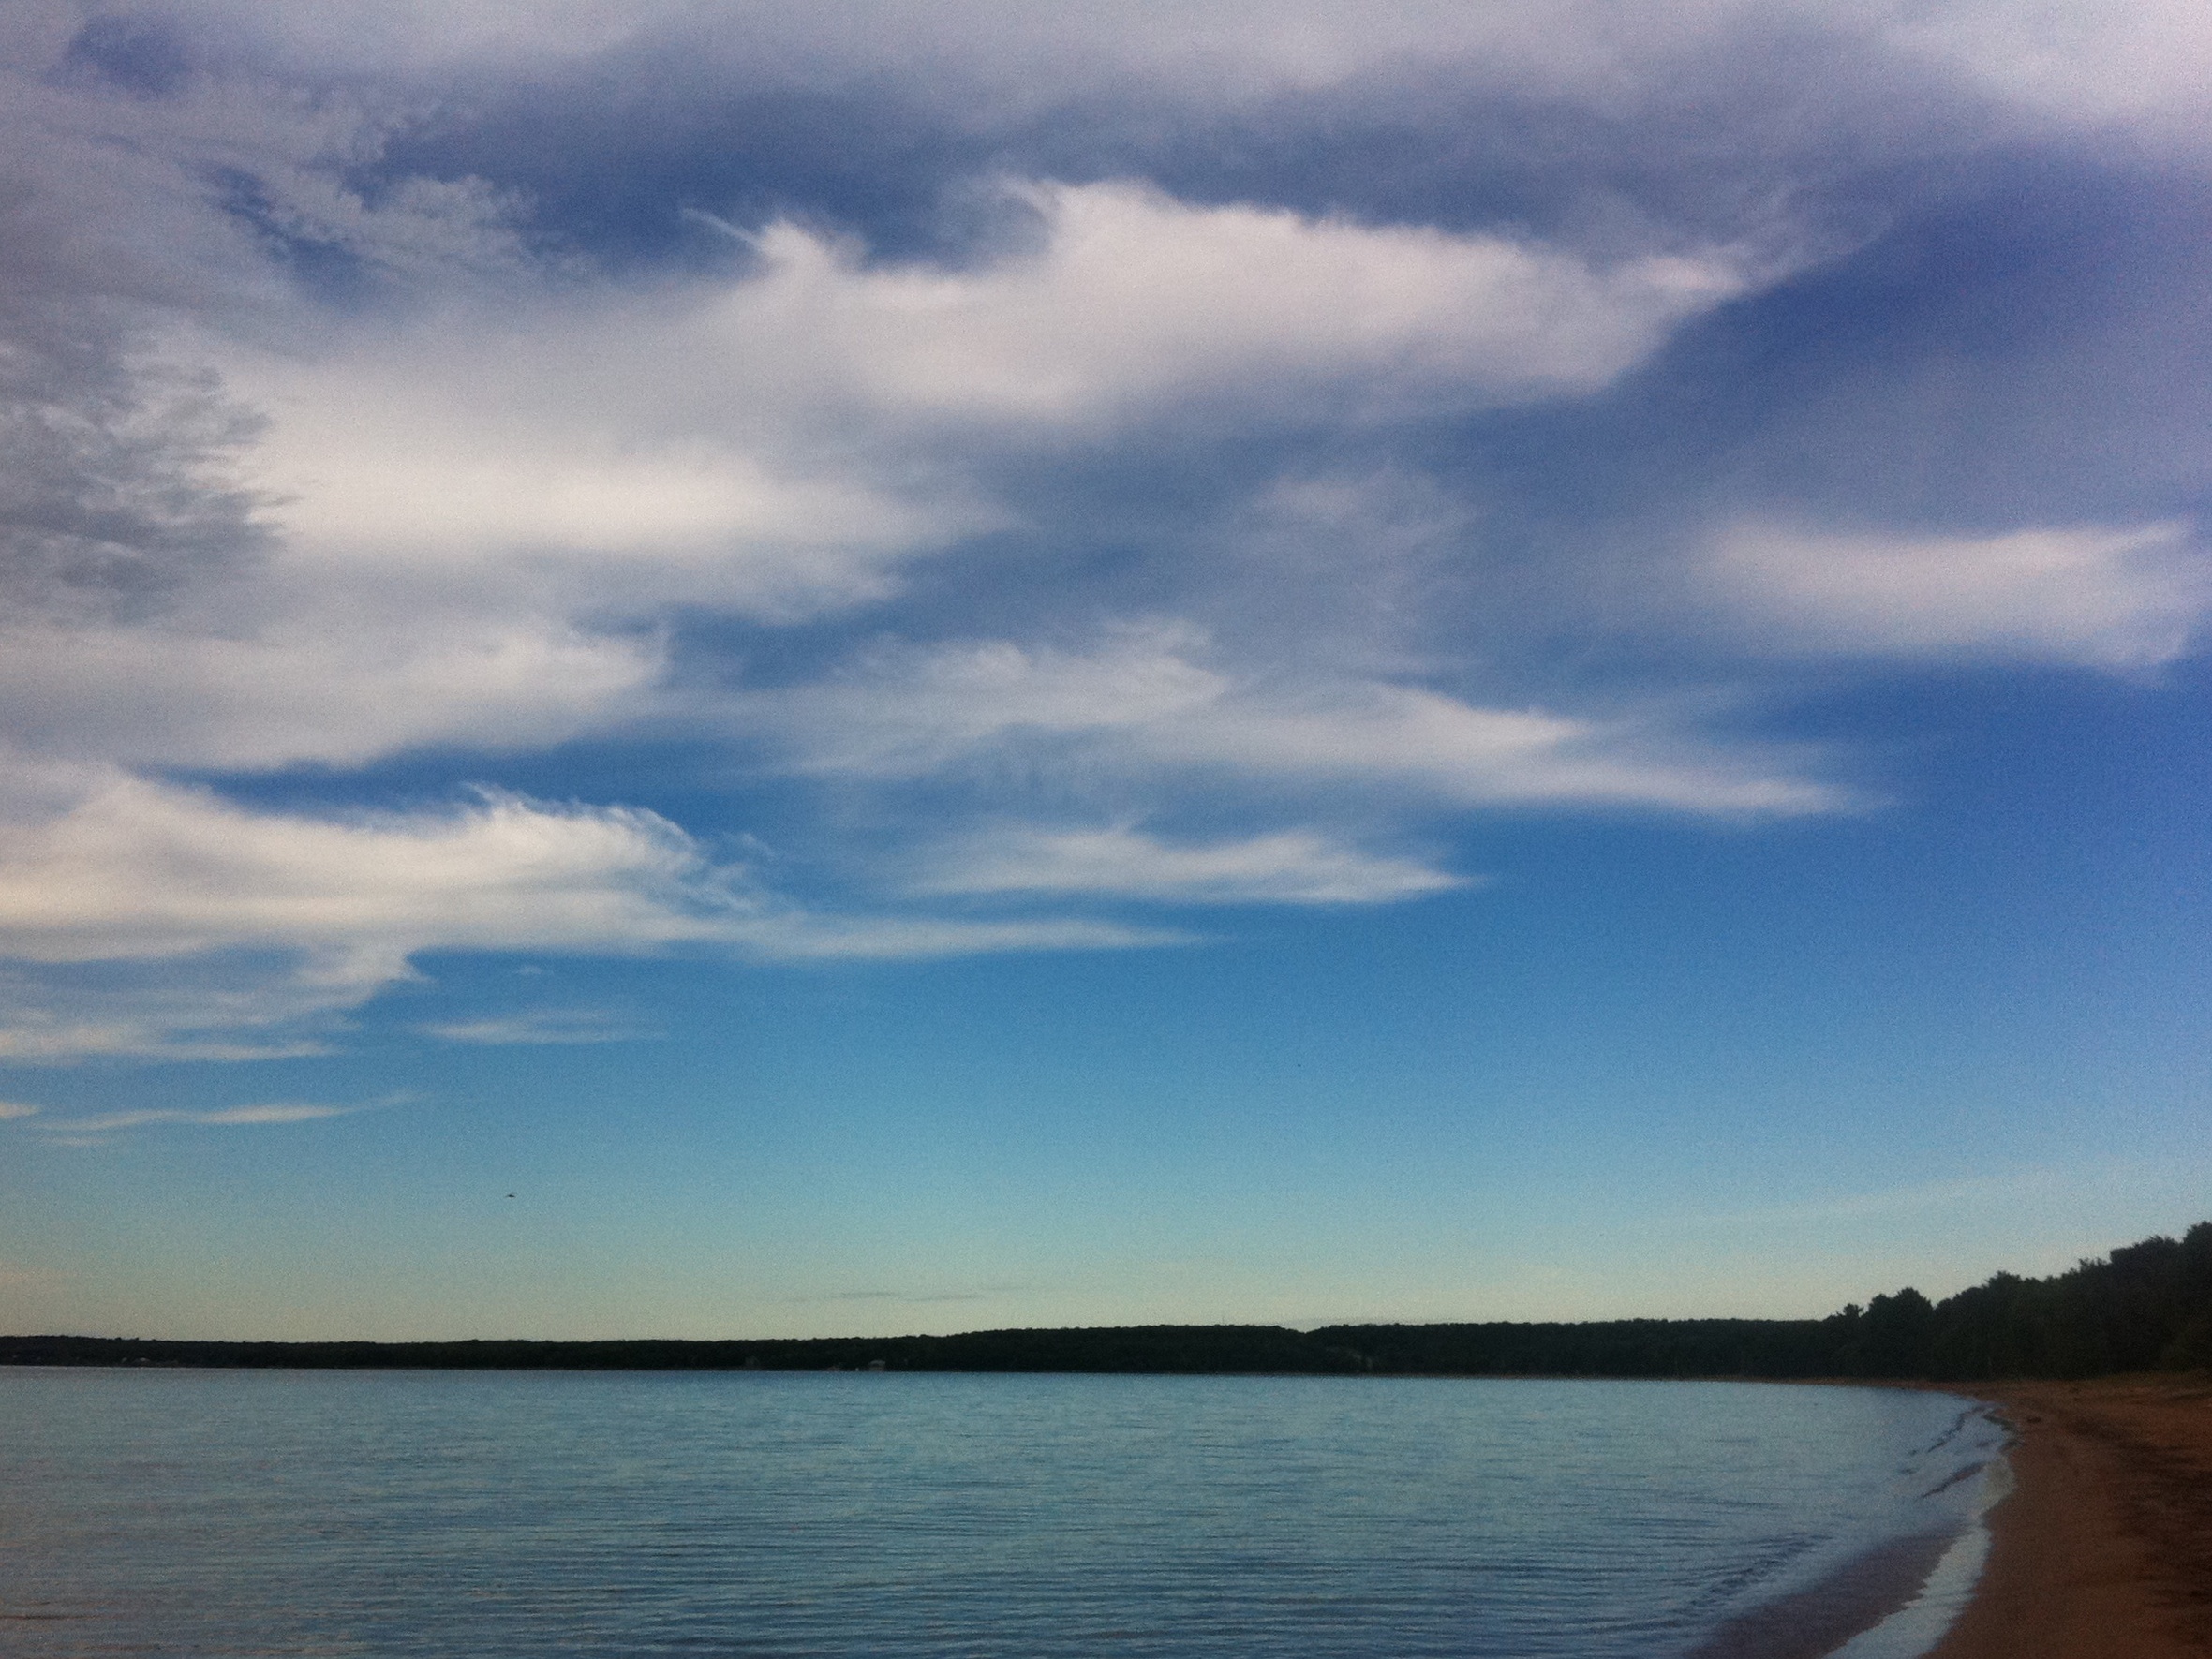
sea, coast, ocean, horizon, cloud, sky, shore, lake, dawn, dusk, reflection, vehicle, bay, loch, odyssey